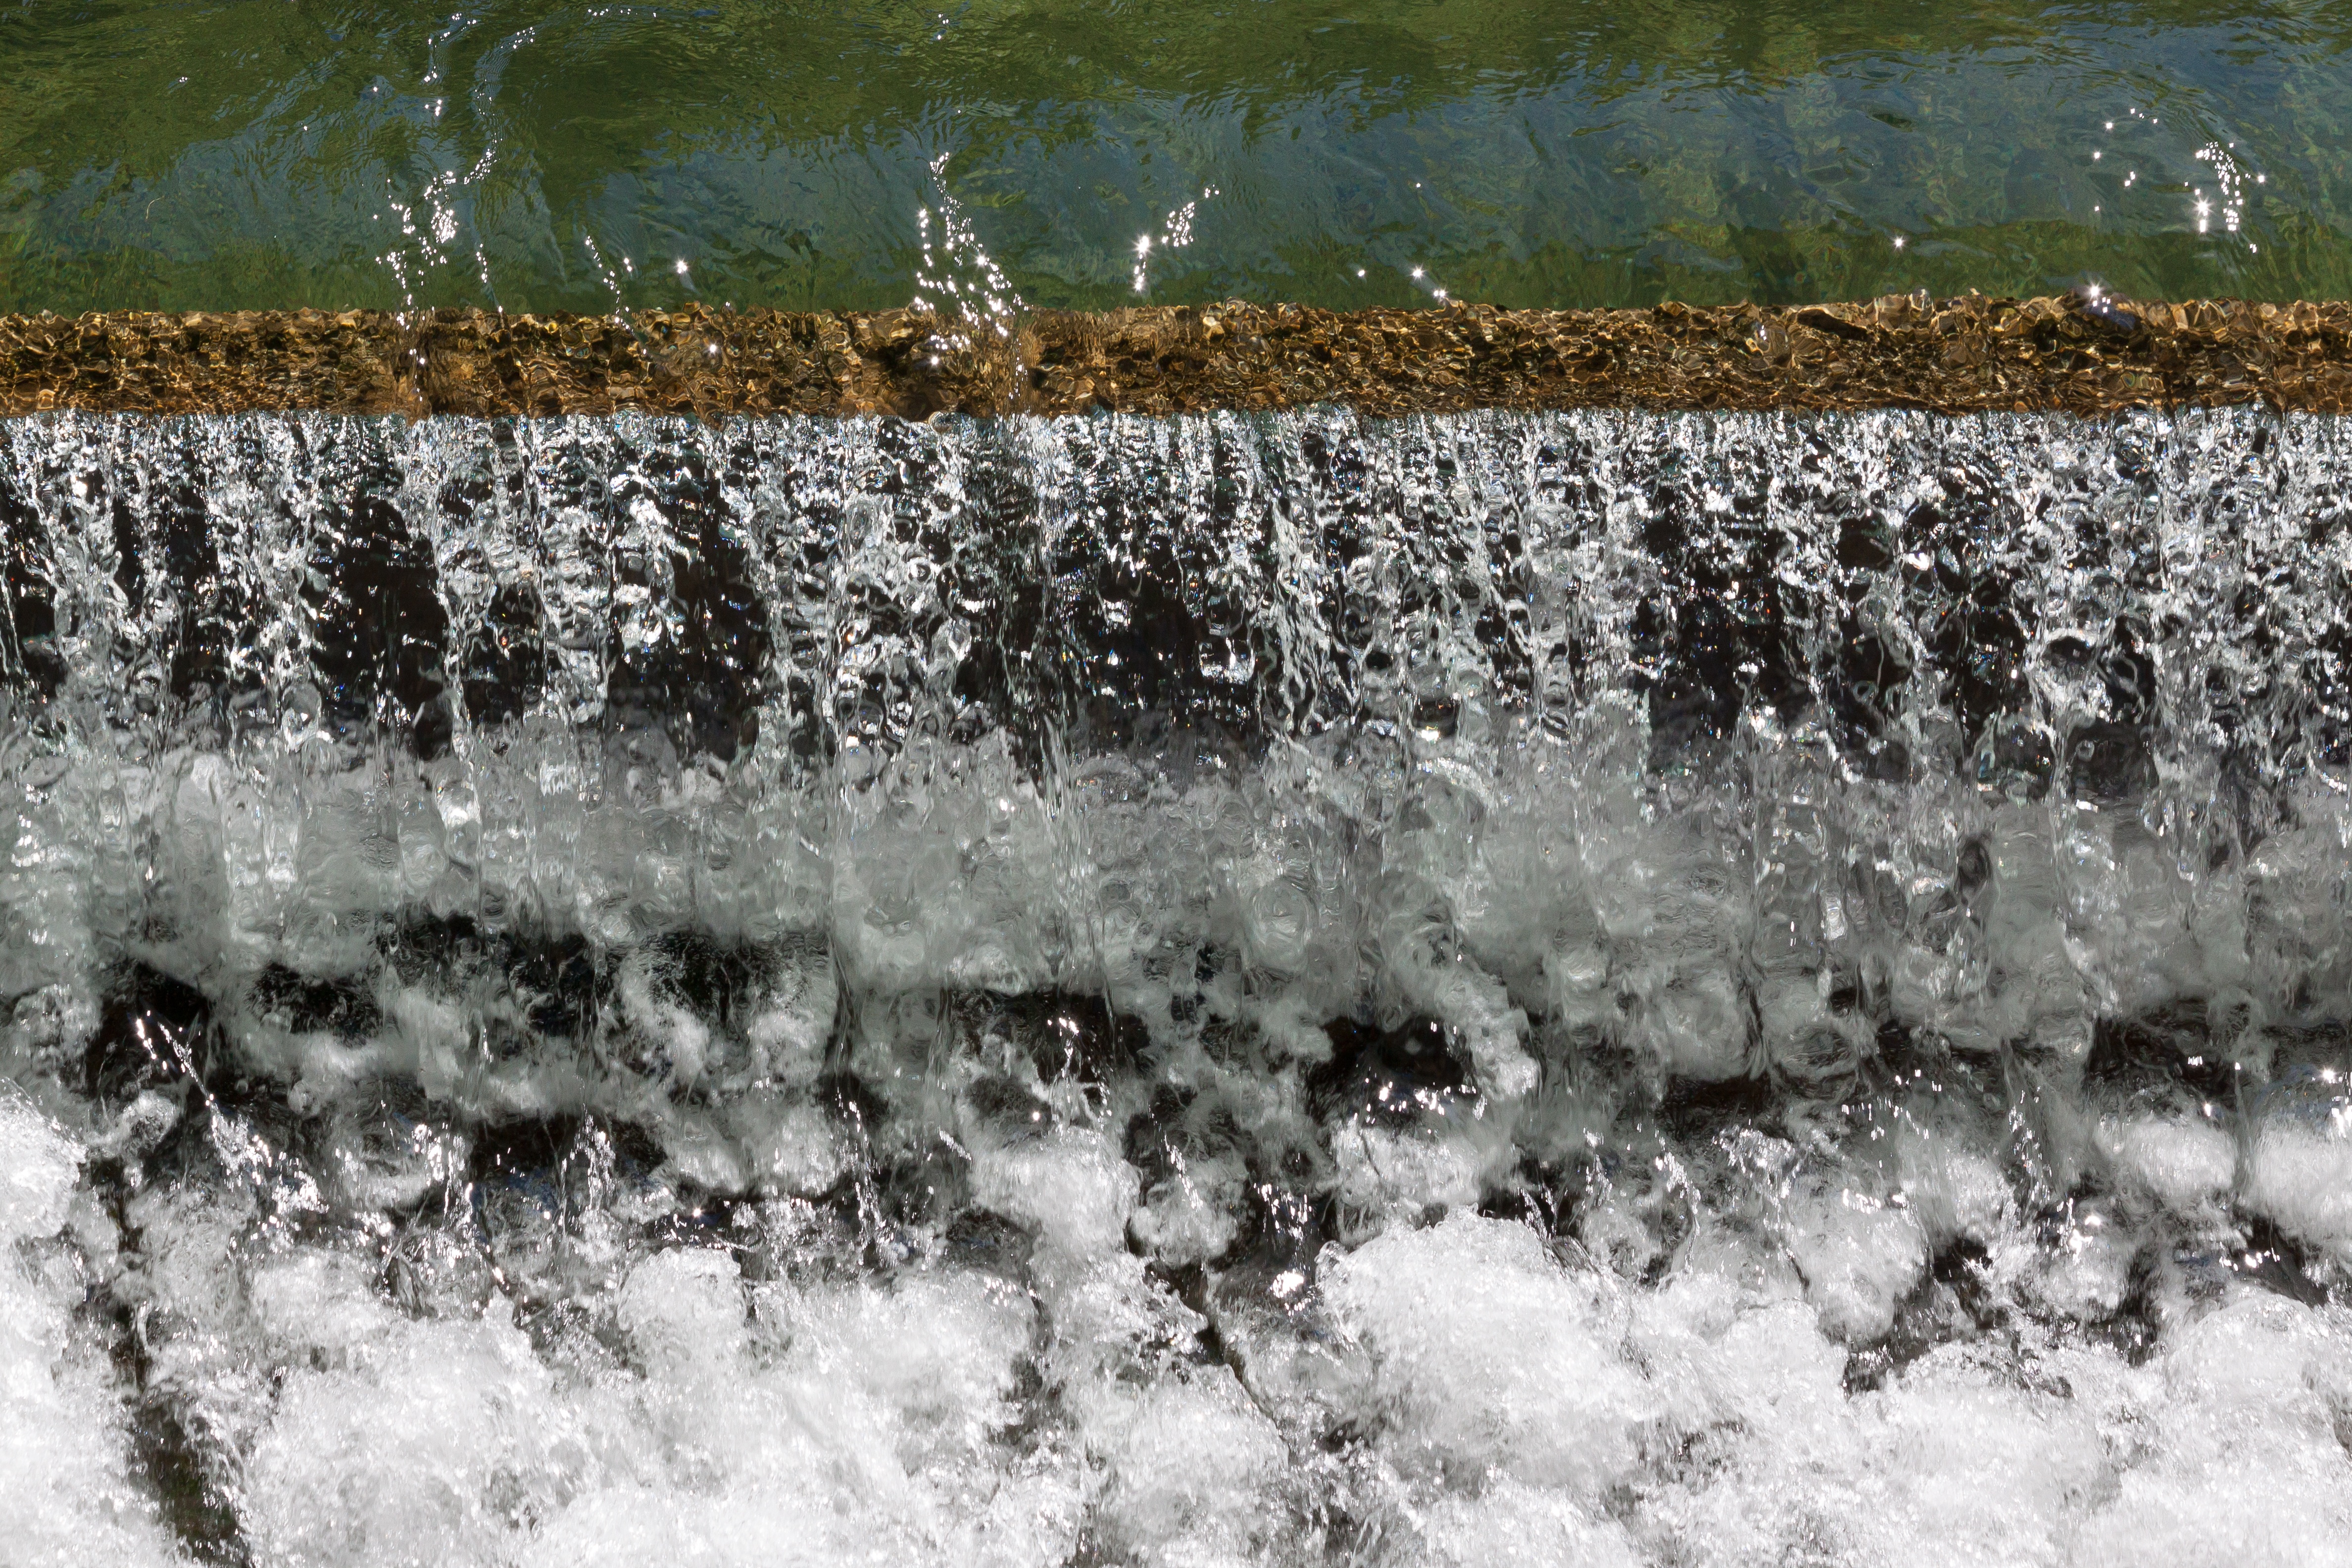
water, nature, snow, cold, winter, white, wave, frost, wet, river, foam, clear, stream, ice, green, flow, reflection, weather, season, bubble, barrage, freezing, hydroelectric power station